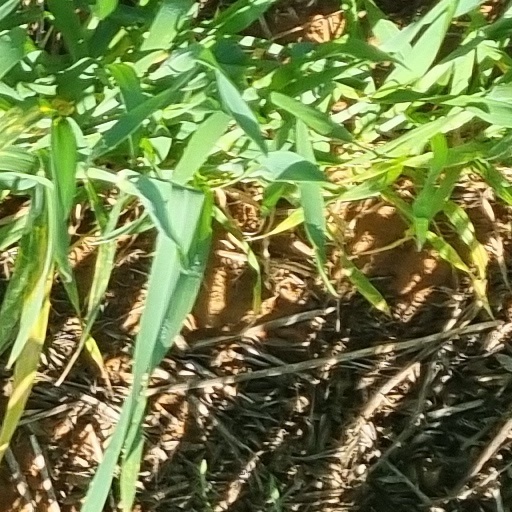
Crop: wheat